History of Cardiff

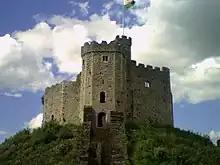
The ruins of the Norman keep at Cardiff Castle

The history of Cardiffa City and County Borough and the capital of Walesspans at least 6,000 years. The area around Cardiff has been inhabited by modern humans since the Neolithic Period. Four Neolithic burial chambers stand within a radius of of Cardiff City Centre, with the St Lythans burial chamber the nearest, at about to the west. Bronze Age tumuli are at the summit of Garth Hill ("The Garth"), within the county's northern boundary, and four Iron Age hillfort and enclosure sites have been identified within the City and County of Cardiff boundary, including Caerau Hillfort, an enclosed area of . Until the Roman conquest of Britain, Cardiff was part of the territory of an Iron Age Celtic British tribe called the Silures, which included the areas that would become known as Brecknockshire, Monmouthshire and Glamorgan. The Roman fort established by the River Taff, which gave its name to the city"Caerdydd", earlier "Caerdyf", from "caer" (fort) and "Taf"was built over an extensive settlement that had been established by the Silures in the 50s AD.